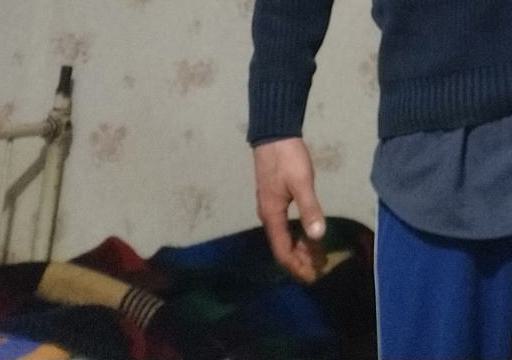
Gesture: no_gesture